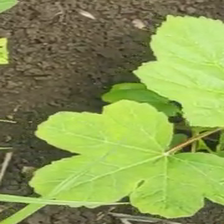
Weed species: Little_Mallow(Malva parviflora)